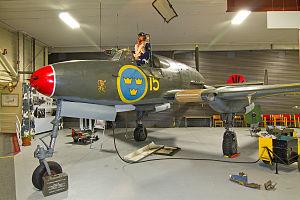
Le Saab J 21 était un avion de chasse conçu par la Suède pendant la Seconde Guerre mondiale. Il vola pour la première fois en 1943 et fut construit à 298 exemplaires.